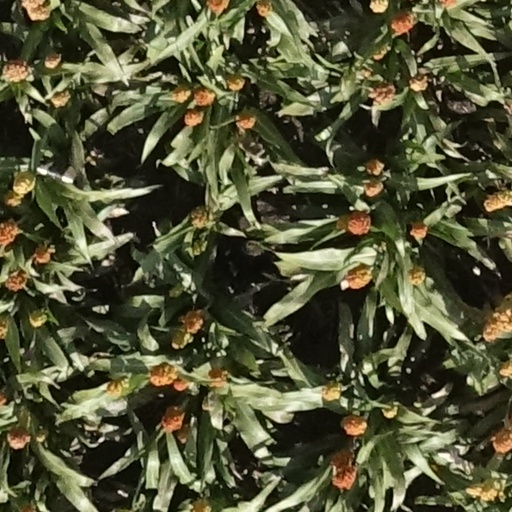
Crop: sorghum